Poet Laureate of New Jersey

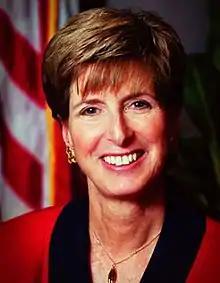
As governor, Christine Todd Whitman signed into law the bill that created the honorary position of state poet laureate in 1999.

On December 10, 1998, Assemblyman Richard H. Bagger and Assemblyman Leonard Lance introduced legislation in the New Jersey General Assembly to establish an award, the New Jersey William Carlos Williams Citation of Merit, "which the Governor will present biennially to a distinguished New Jersey poet." The award was named to honor William Carlos Williams (1883–1963), a National Book Award and Pulitzer Prize-winning poet and physician who practiced